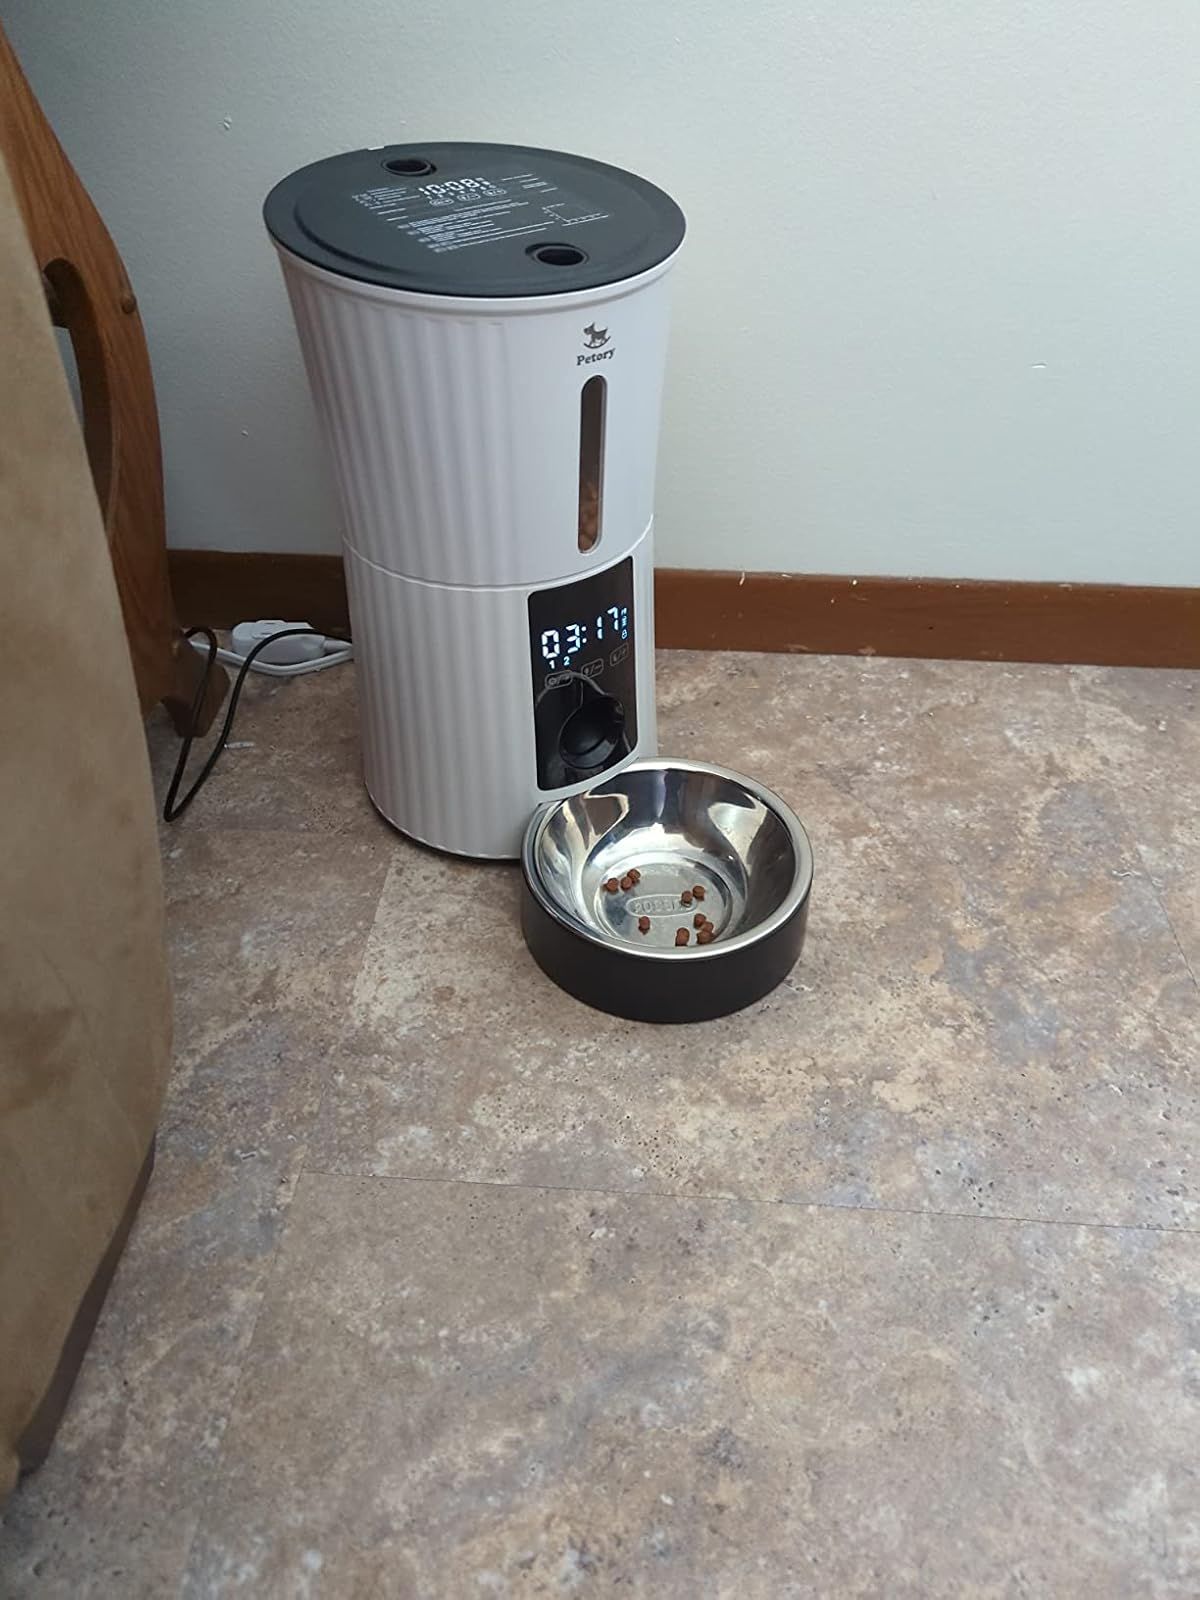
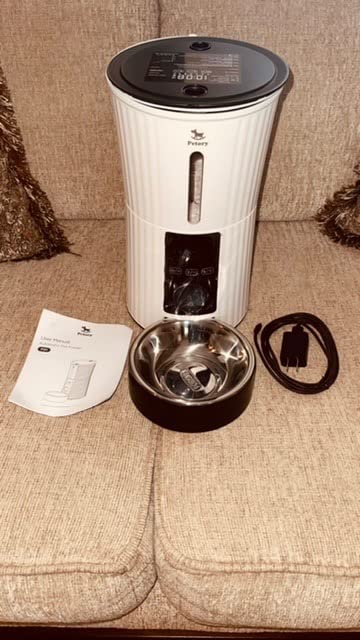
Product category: items_feeder
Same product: yes